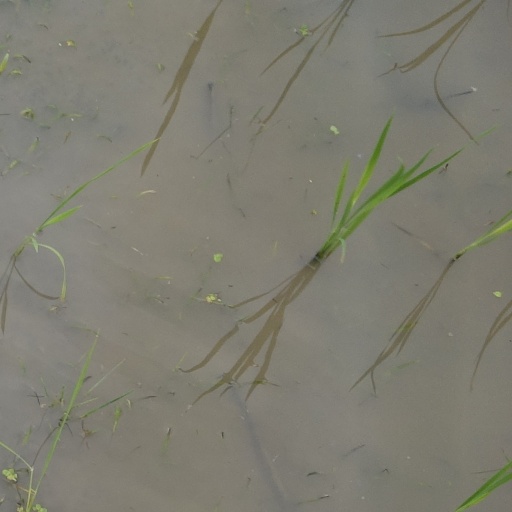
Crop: rice